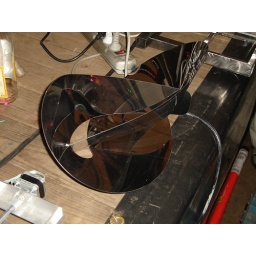
Stainless steel fruit bowl by Ronen Kadushin